Describe the emotion expressed in this image:  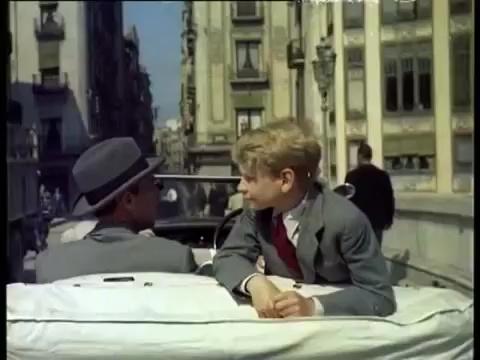
This person displays Fear, valence and arousal with high intensity.